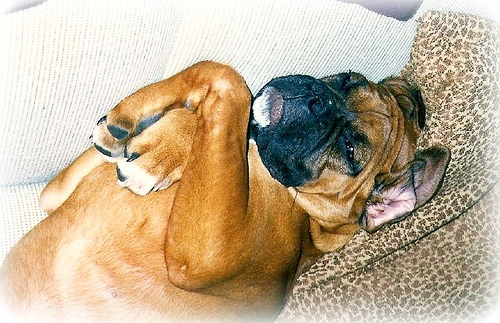
Breed: boxer